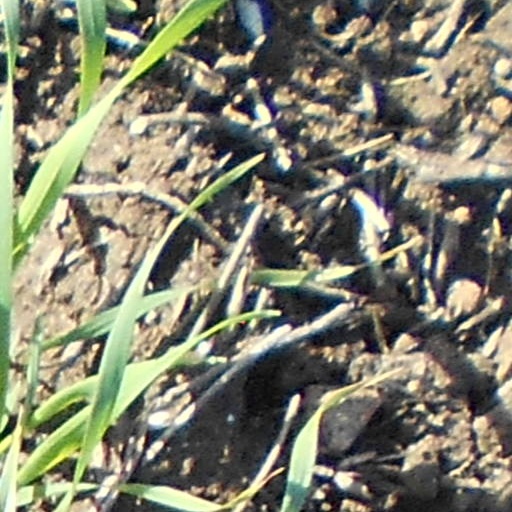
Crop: wheat